Lawrence Leung's Choose Your Own Adventure

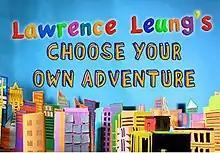

Lawrence Leung's Choose Your Own Adventure is a six-part Australian television comedy series, starring and primarily written by Melbourne comedian Lawrence Leung and produced by Chaser Broadcasting. The series was filmed over nine weeks from May 2008 in Sydney, Melbourne and Los Angeles, it depicts Leung setting out to achieve the dreams he had as a ten-year-old boy living in the 1980s. It premiered at 9:30 pm on 25 March 2009 on ABC1. The series aired in syndication in the United States under the title "The Lost Adventures of Lawrence Leung" on Vibrant TV Network.